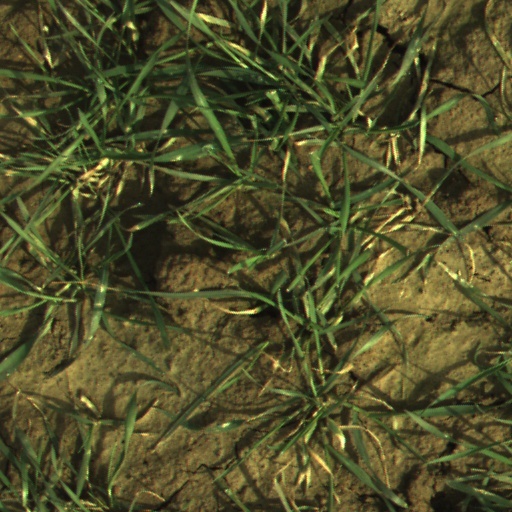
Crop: wheat